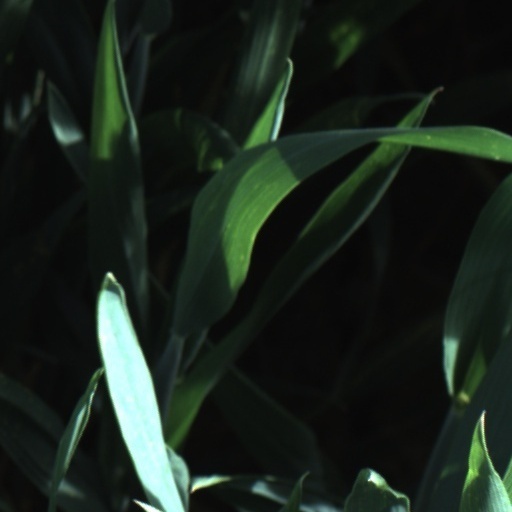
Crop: wheat